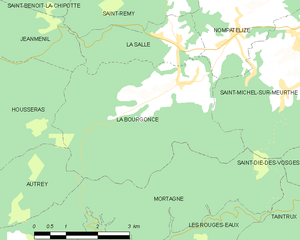
Carte des communes françaises La Bourgonce